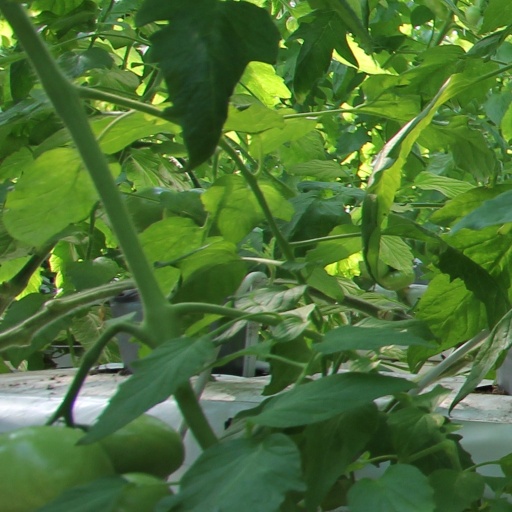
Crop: tomato